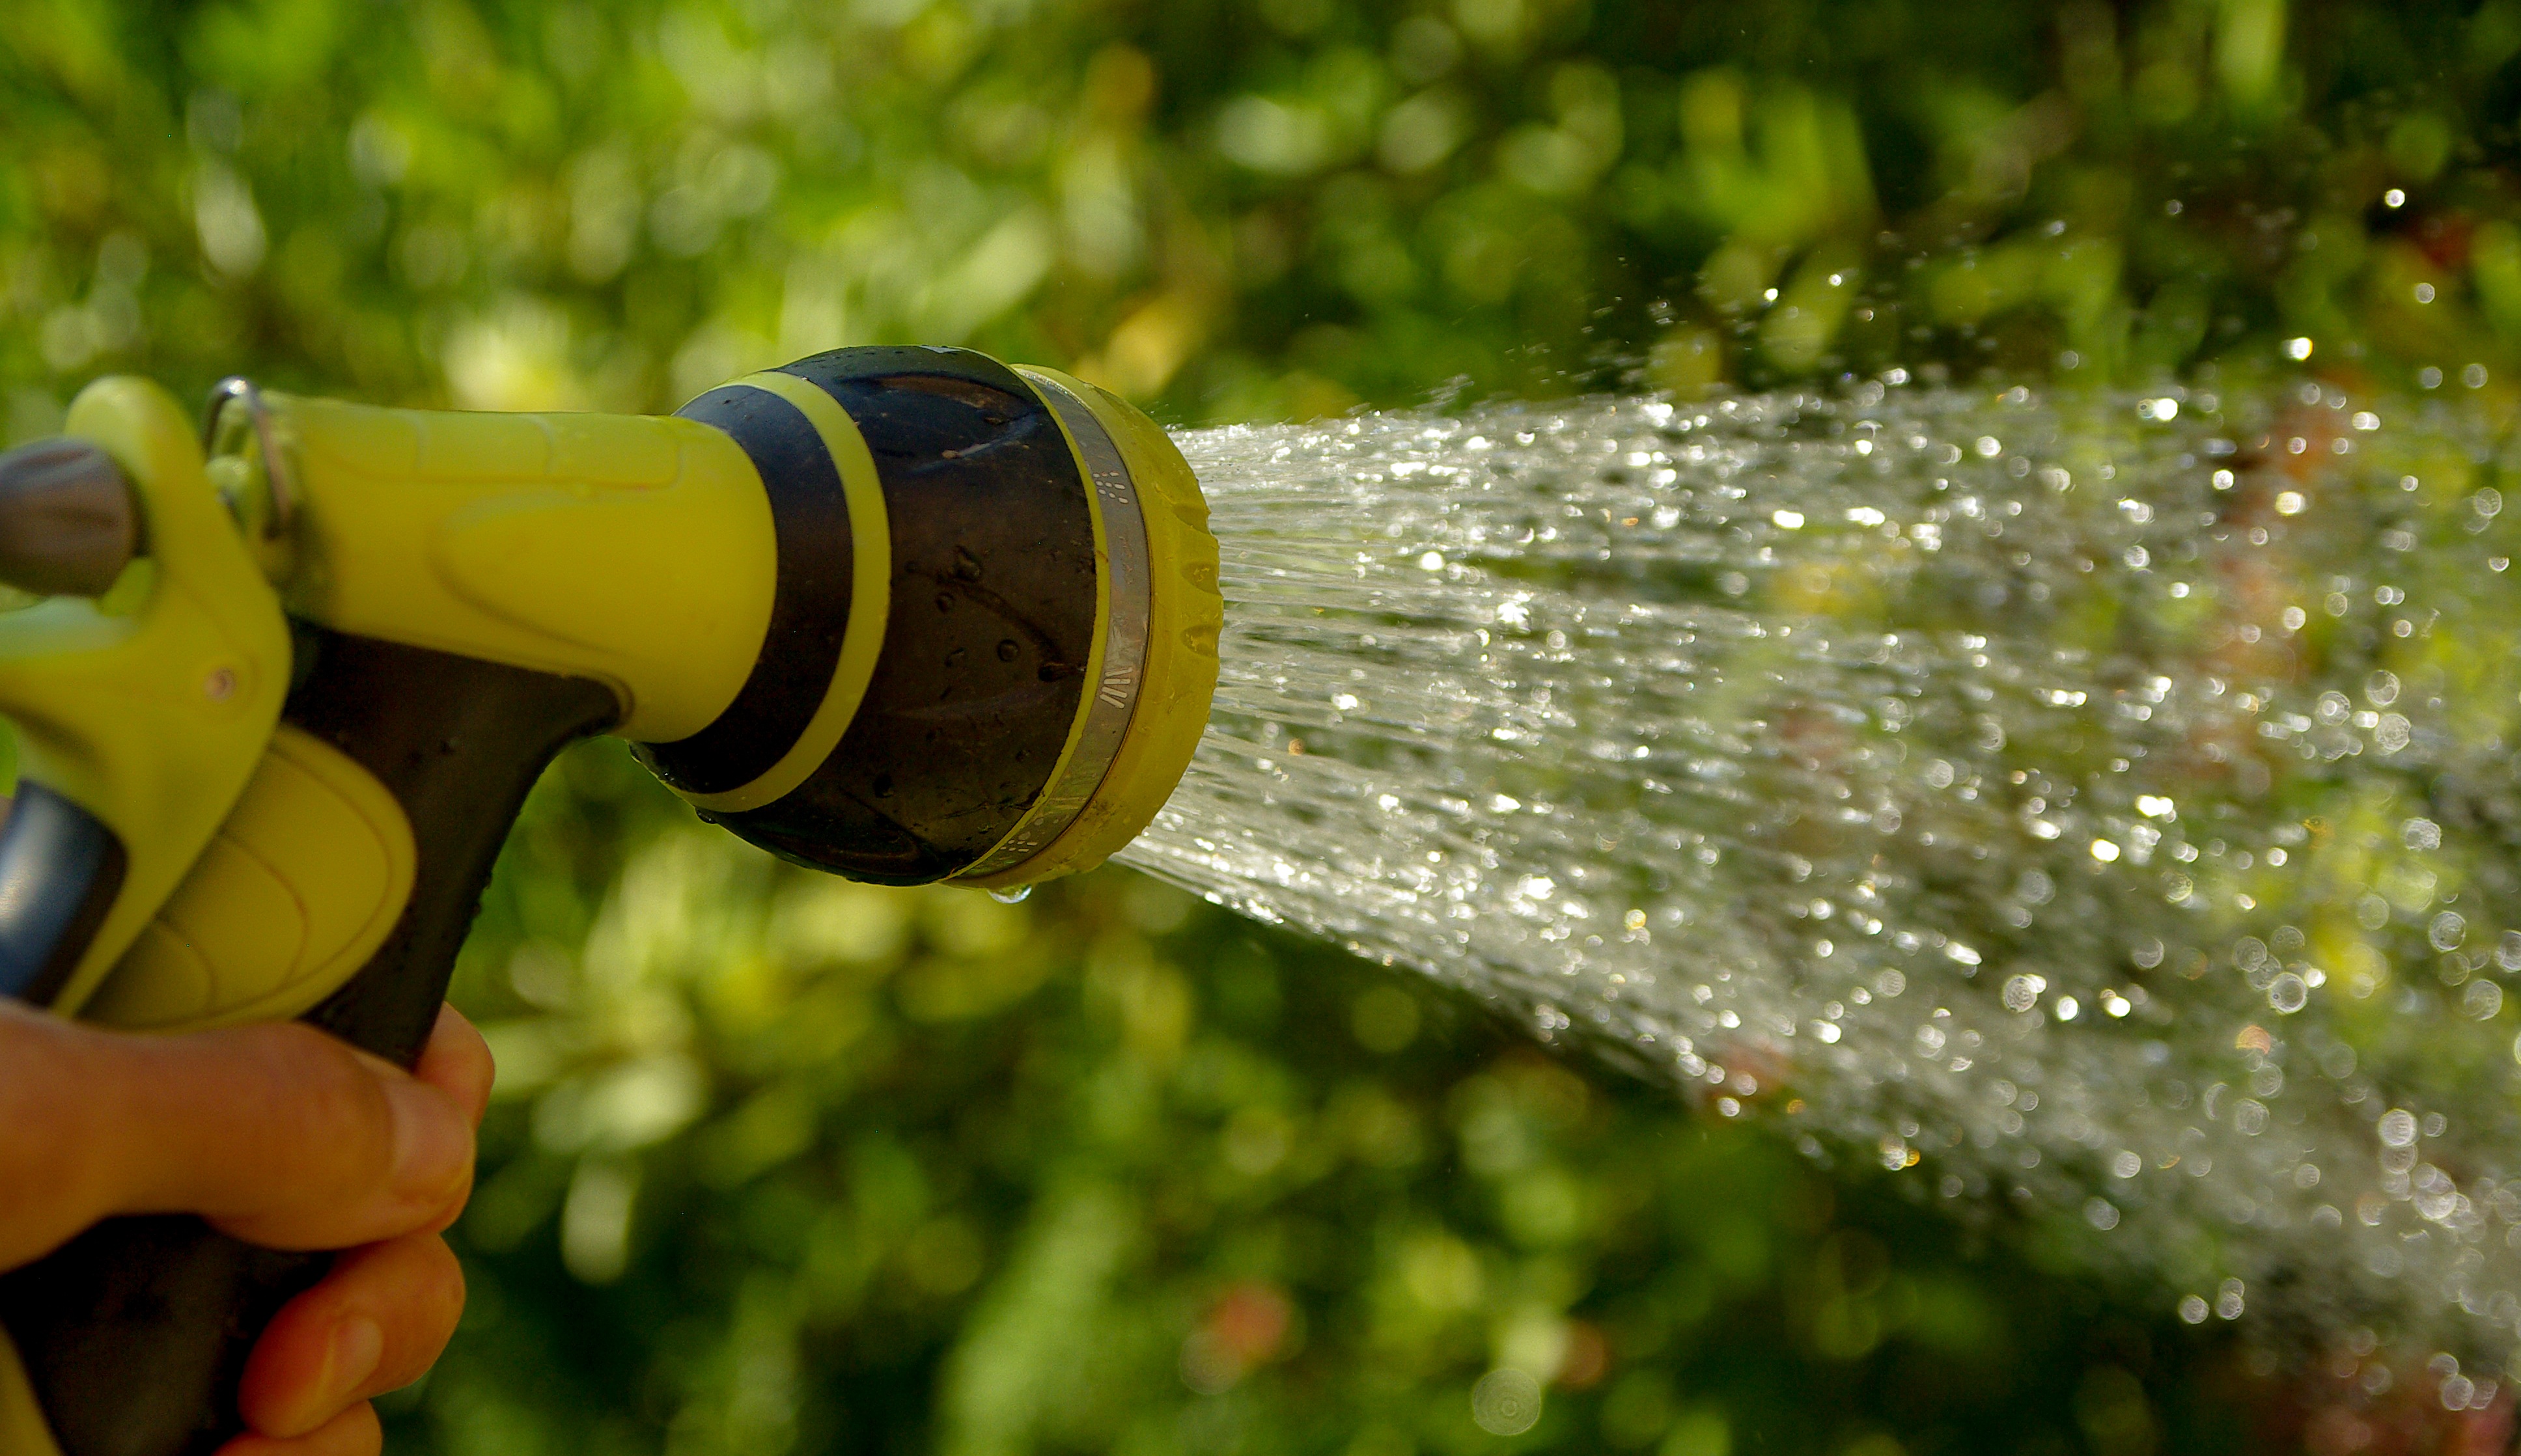
tree, water, grass, lawn, photography, sunlight, leaf, flower, green, autumn, yellow, close up, watering, gardener, macro photography, water jet